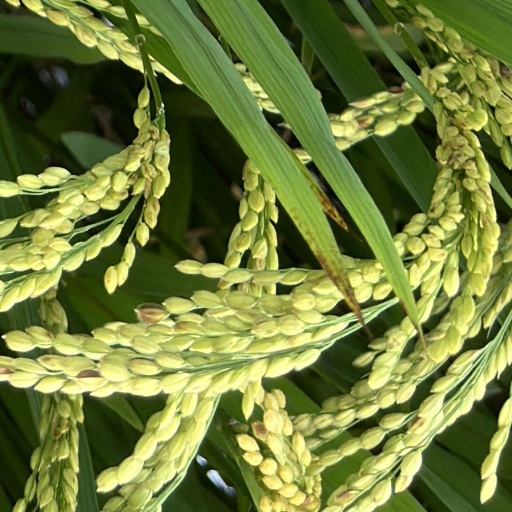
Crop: rice